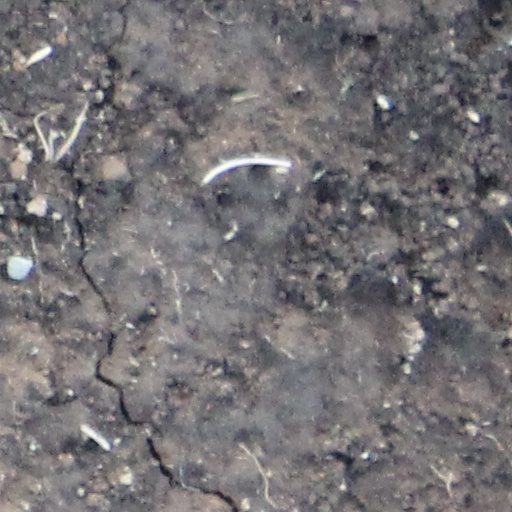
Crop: wheat